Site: brandenburg
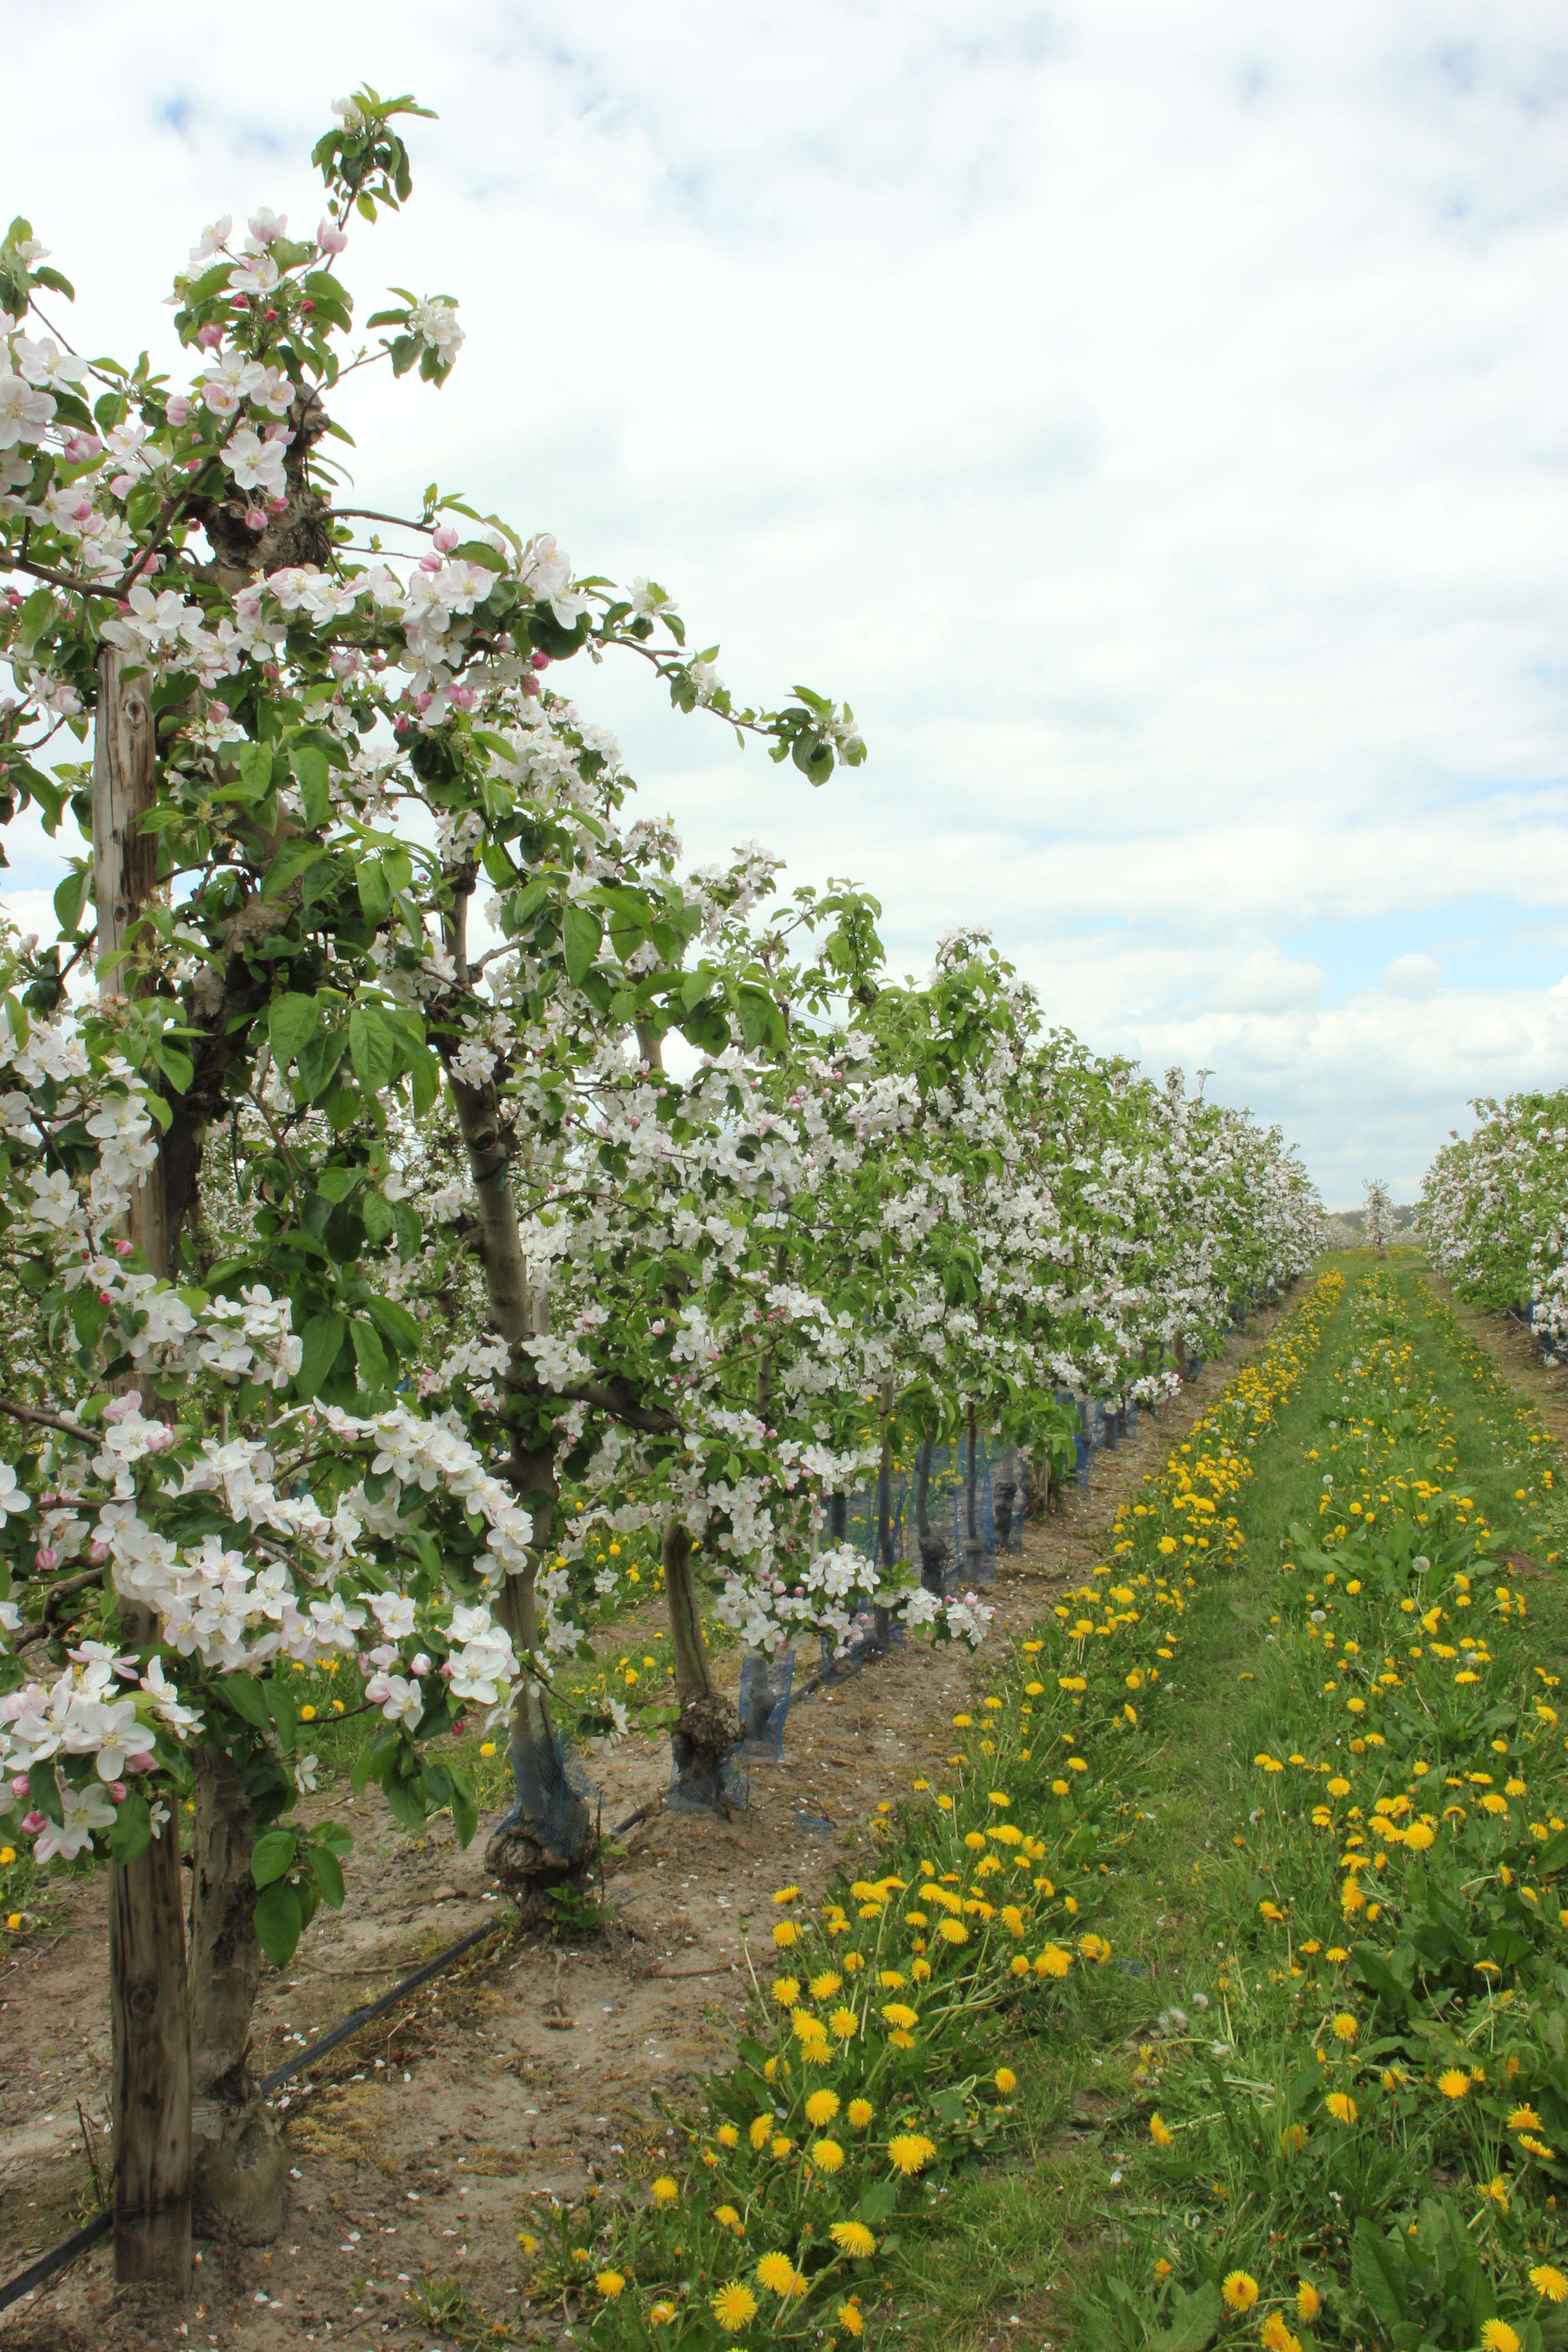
Growth stage (BBCH 65): Flowering